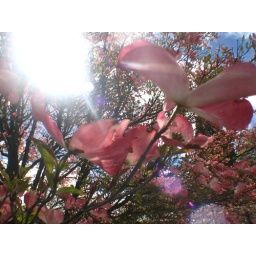
Stunning pink tree near a client's home.